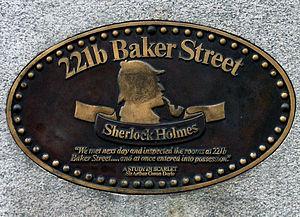
Le 221B Baker Street est l'adresse de l'appartement londonien occupé par le détective Sherlock Holmes et le docteur John Watson, héros récurrents des romans policiers de Sir Arthur Conan Doyle.